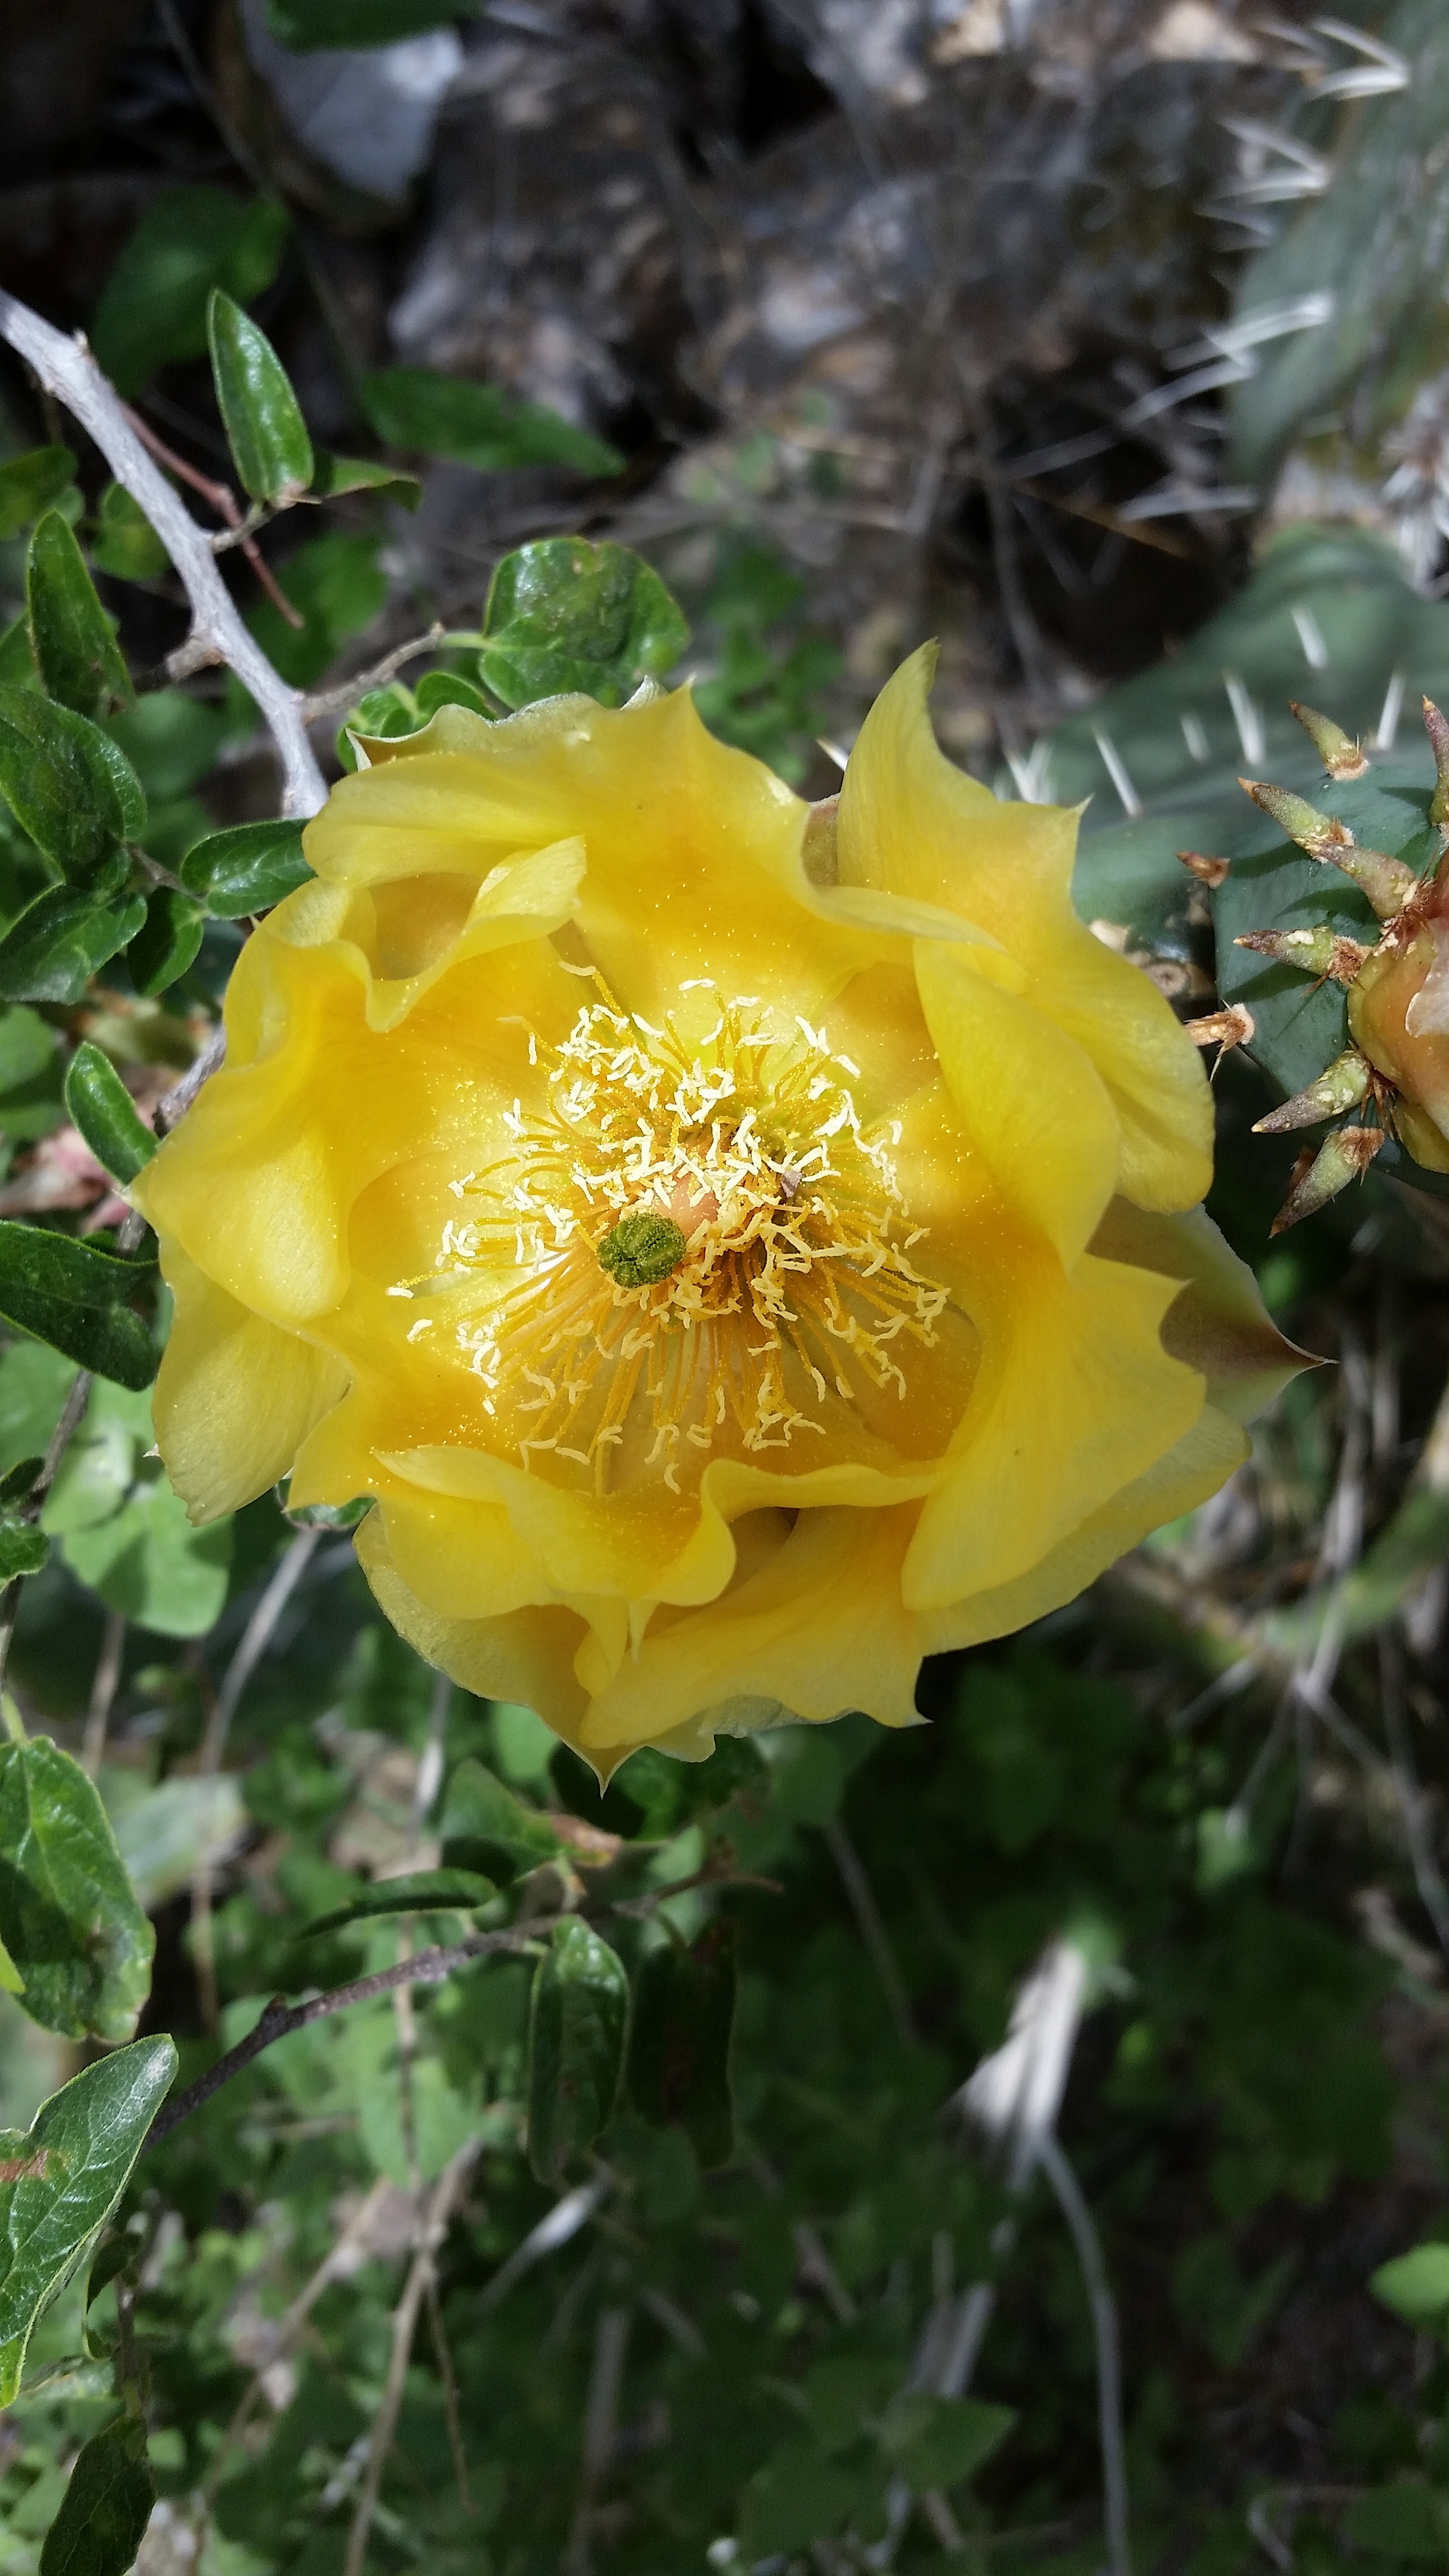
plant, flower, rose, produce, botany, yellow, flora, wildflower, flowering plant, garden roses, rose family, prickly pear, land plant, austrian briar